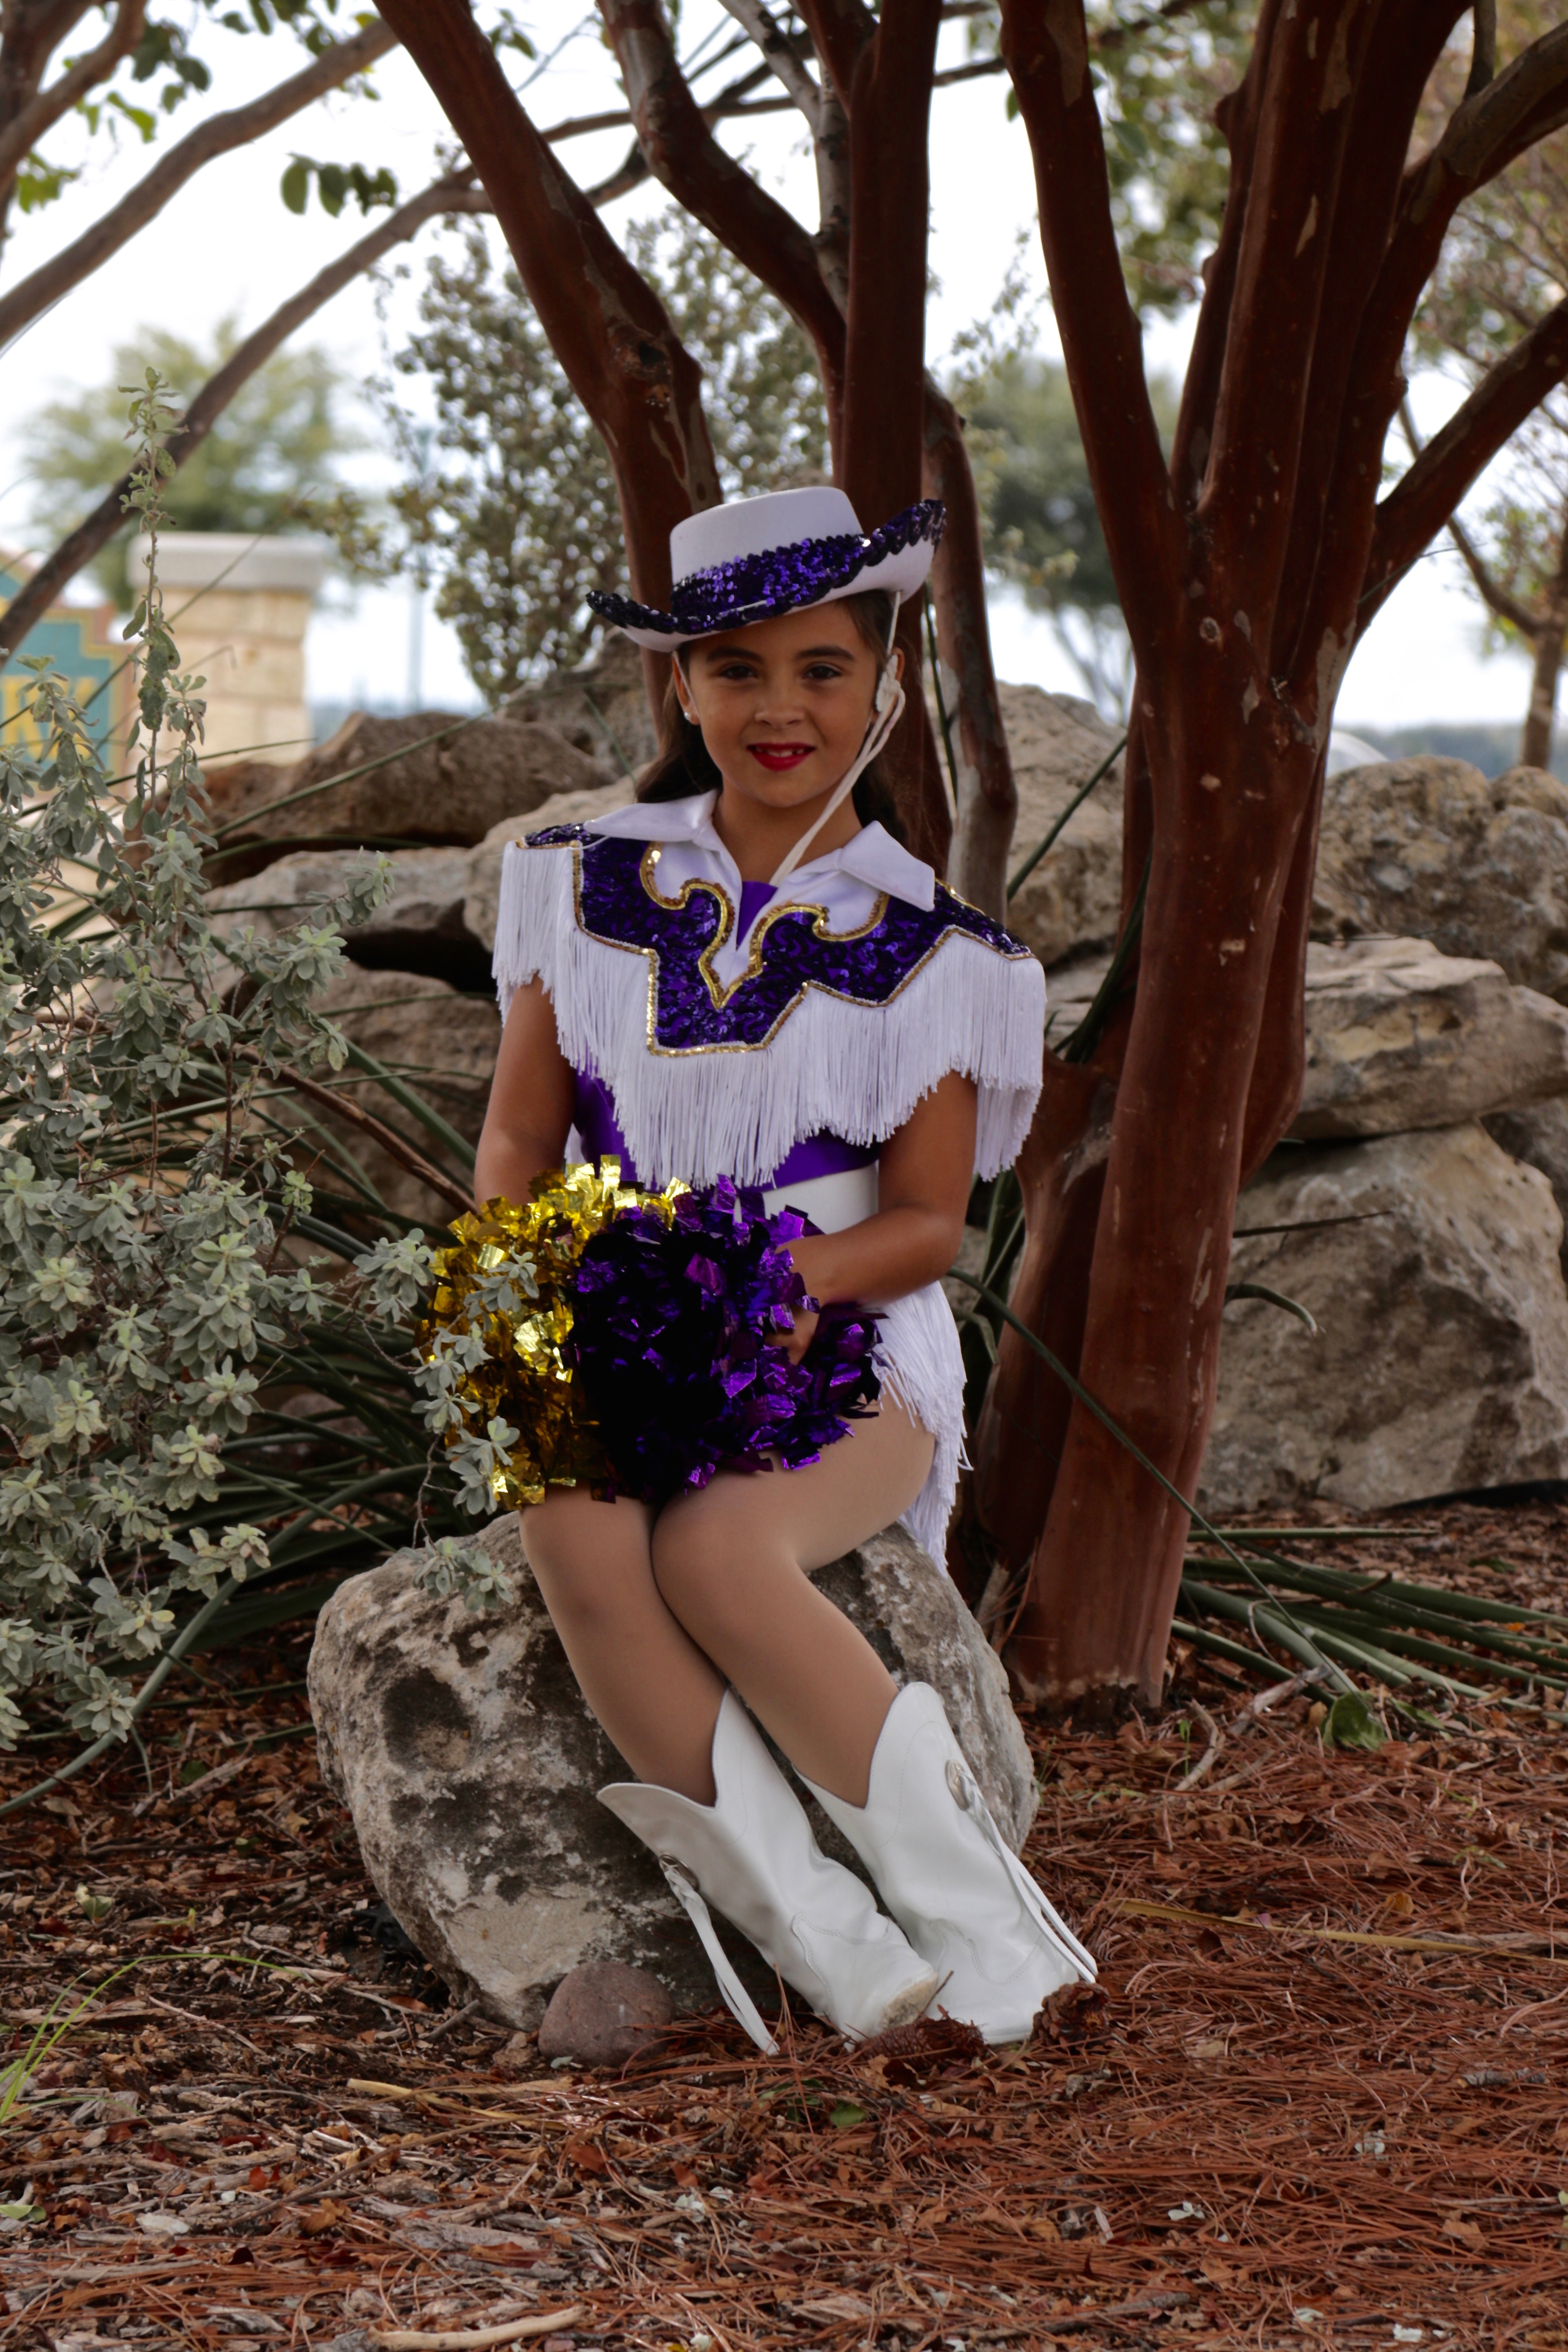
tree, person, people, girl, flower, model, spring, child, fashion, clothing, lady, season, dress, photograph, beauty, image, costume, photo shoot